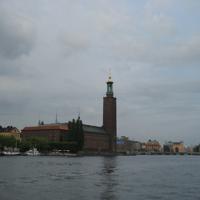
Weather: cloudy or overcast